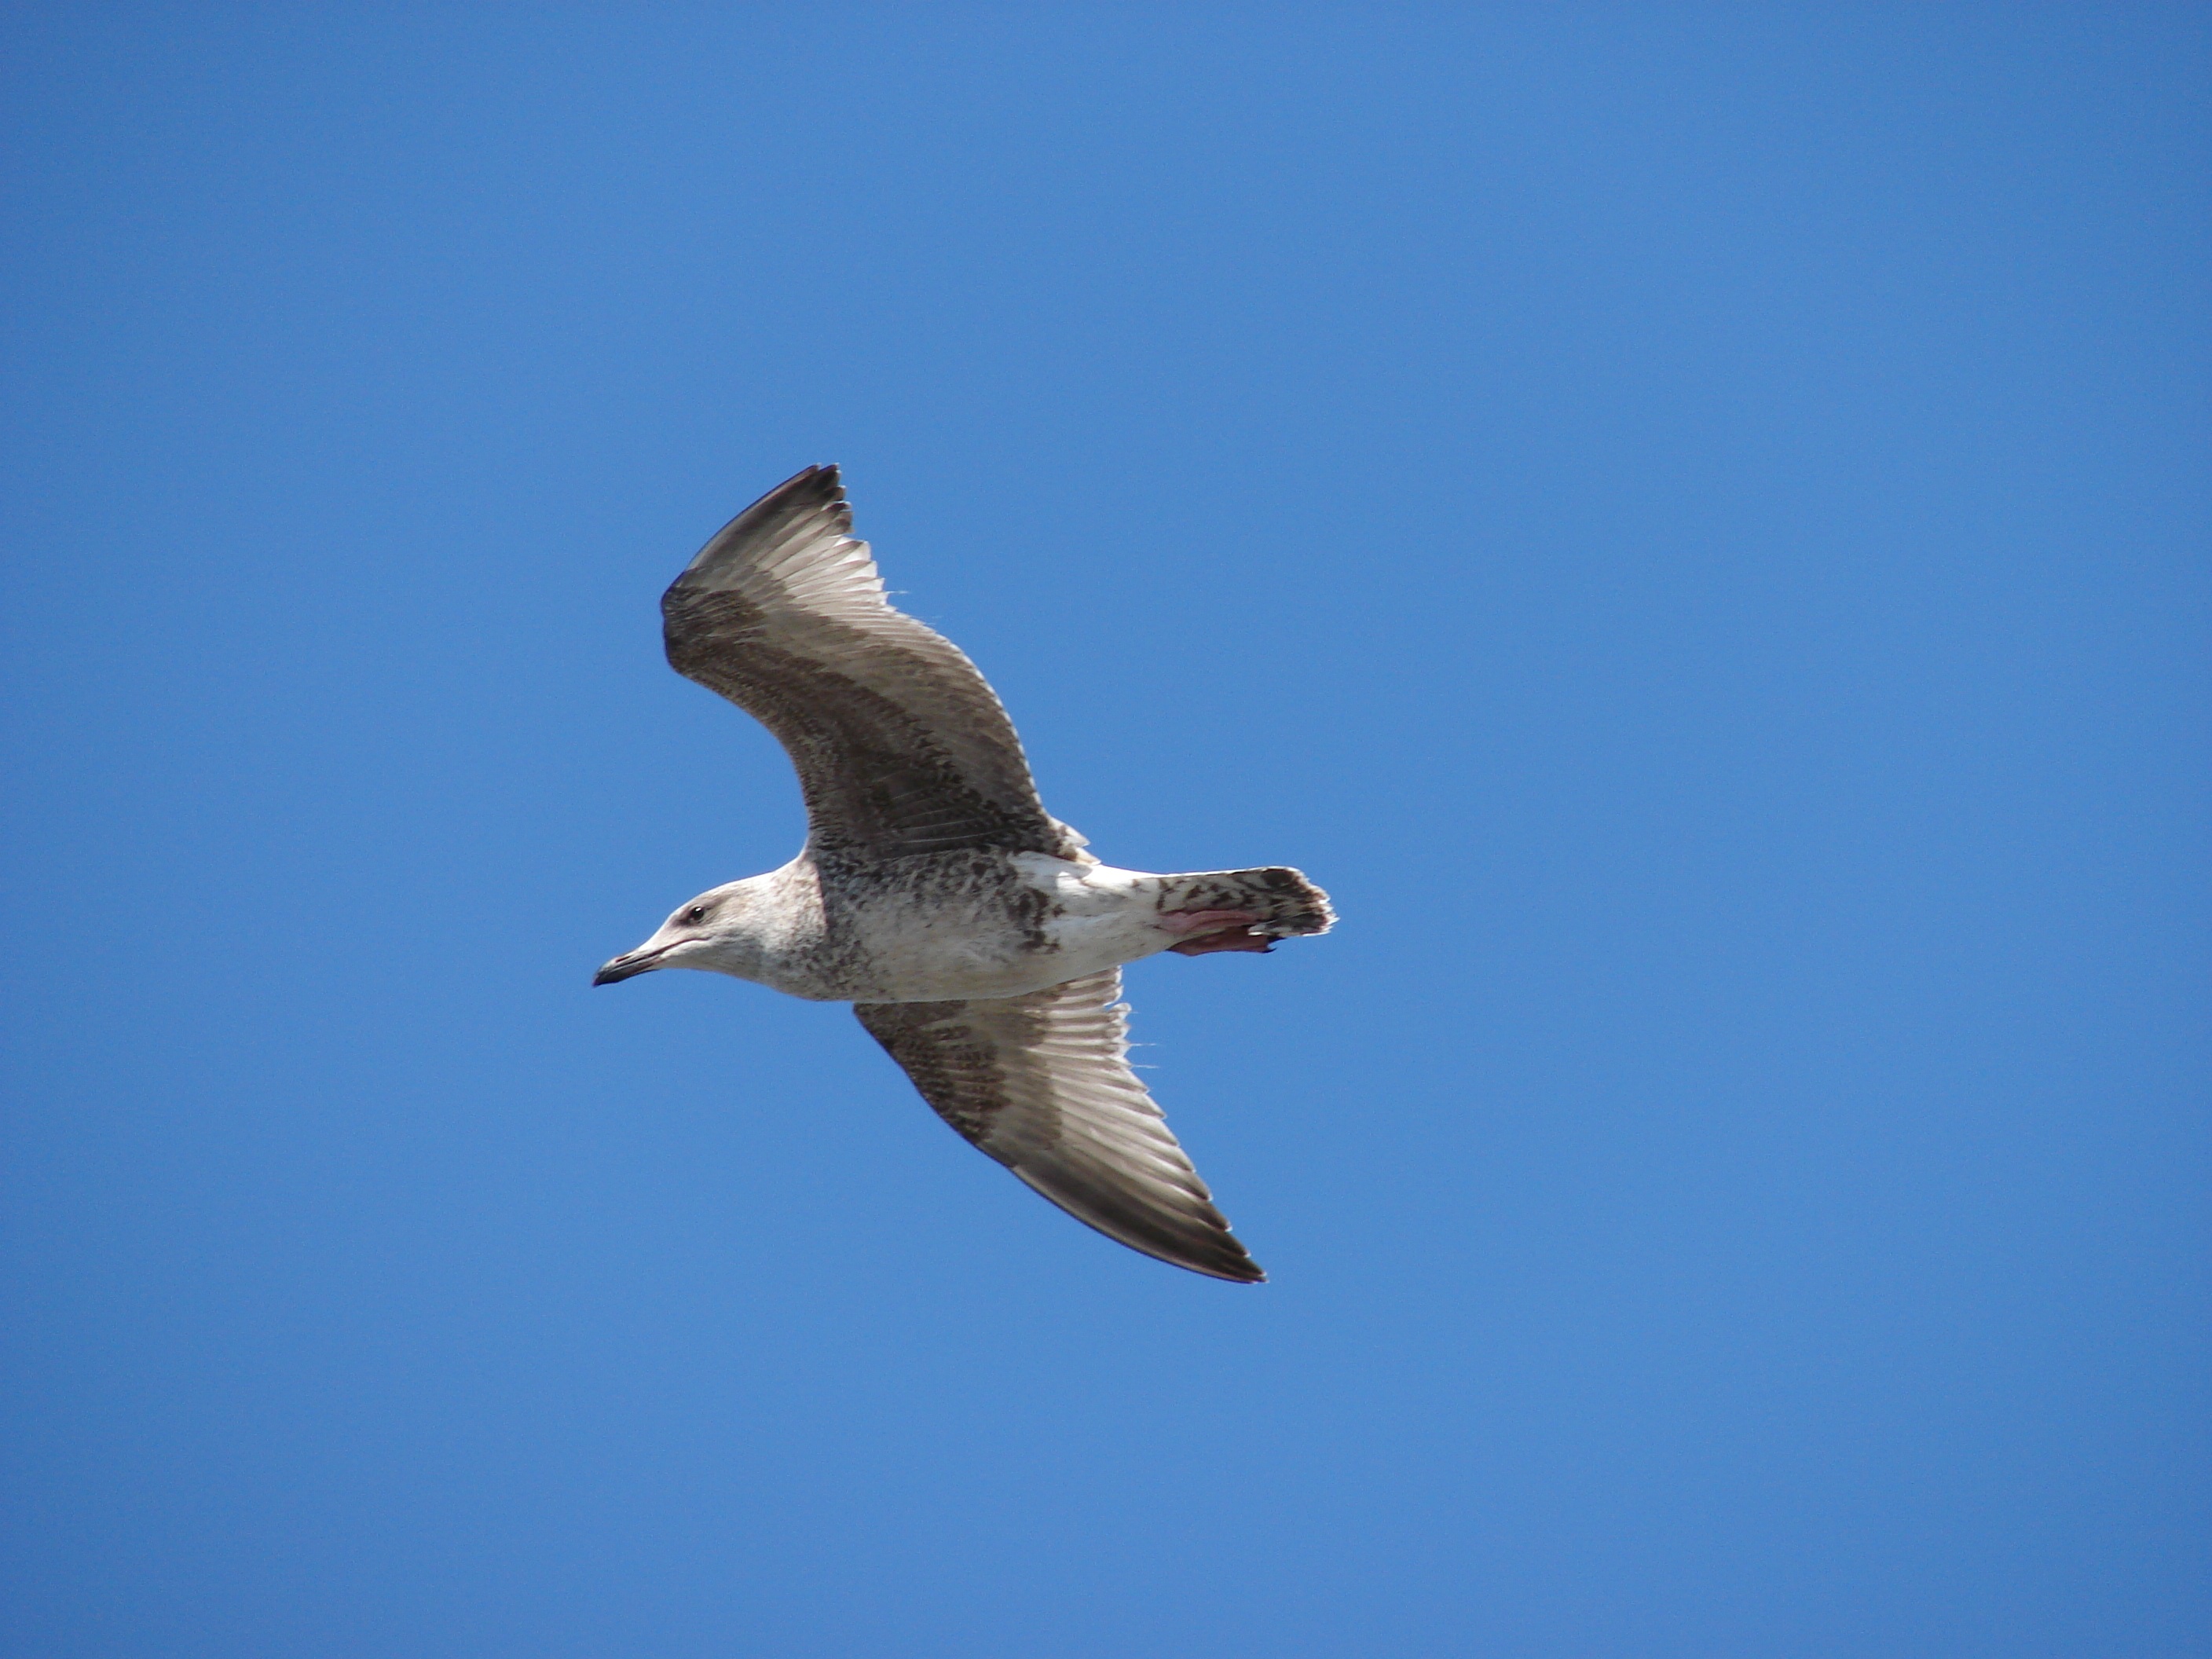
sea, coast, bird, wing, animal, seabird, seagull, gull, beak, flight, fauna, vertebrate, north sea, ameland, seevogel, charadriiformes